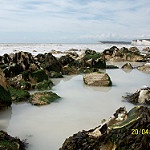
Scene: Outdoor